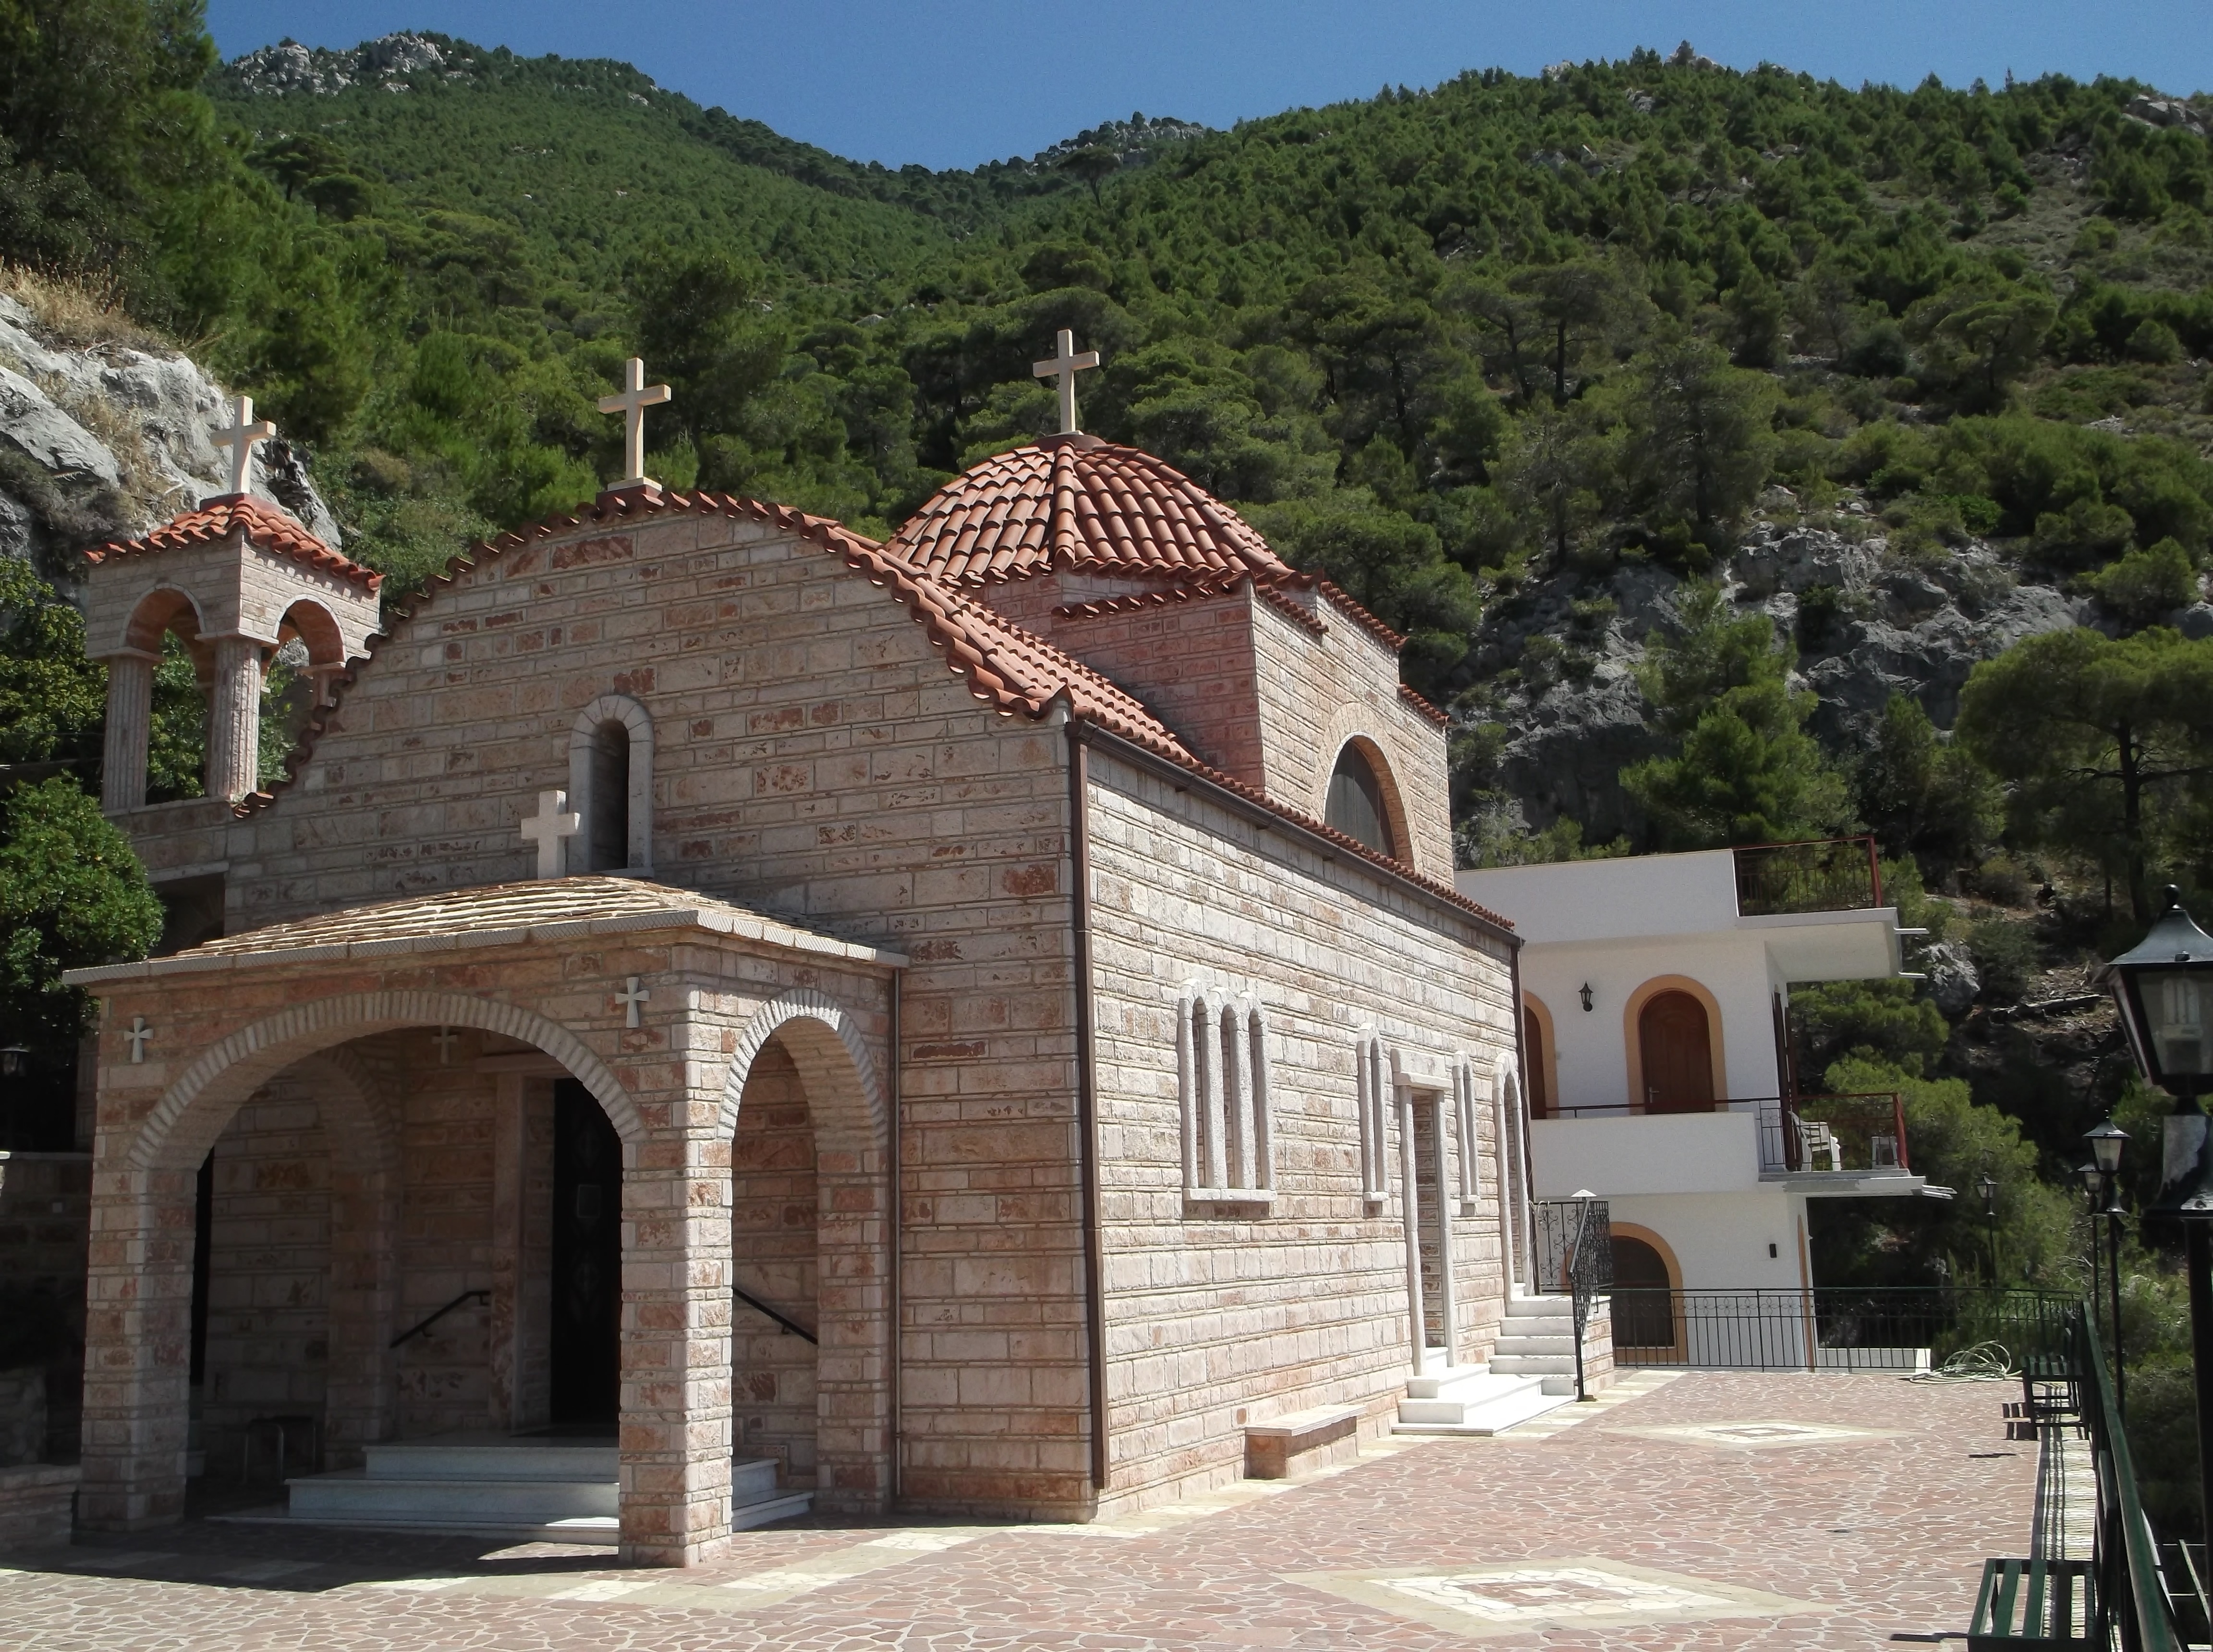
town, building, vacation, travel, village, transportation, journey, holiday, traveler, property, church, chapel, tourism, trip, lifestyle, place of worship, departure, monastery, estate, voyage, passenger, historic site, tourism turist, spanish missions in california